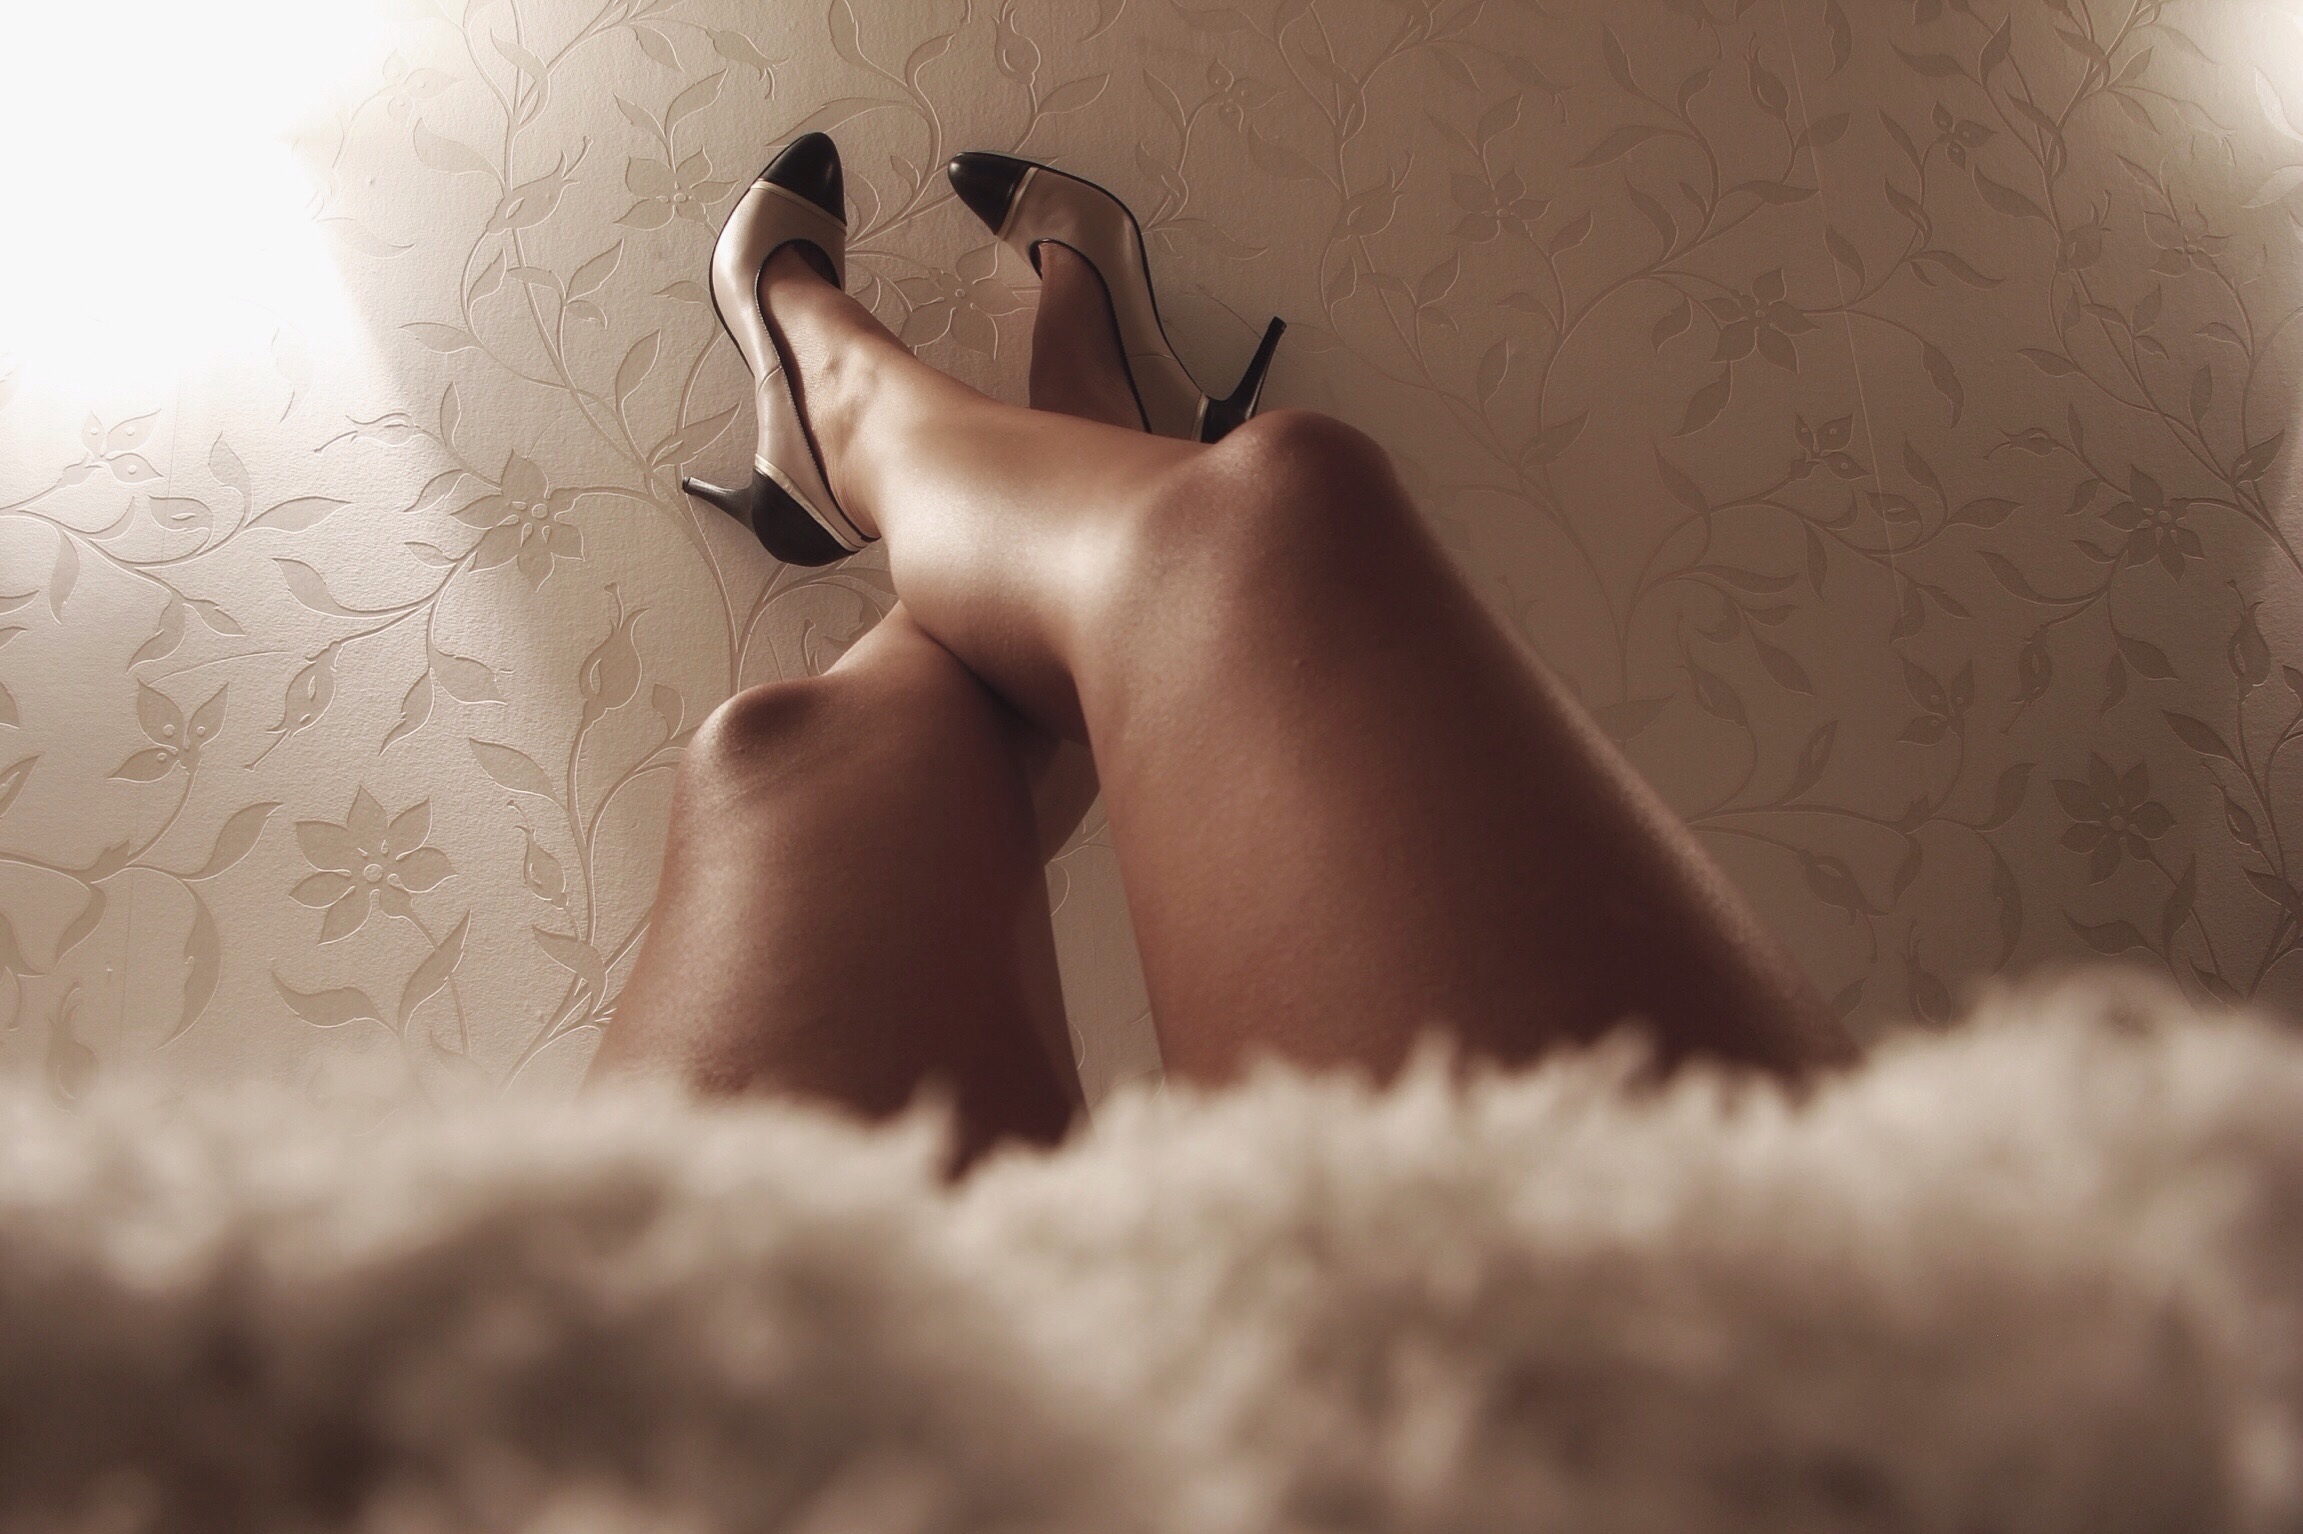
hand, person, girl, woman, hair, photography, leg, finger, lady, lifestyle, heal, long hair, close up, human body, skin, beauty, organ, interaction, sense, art model